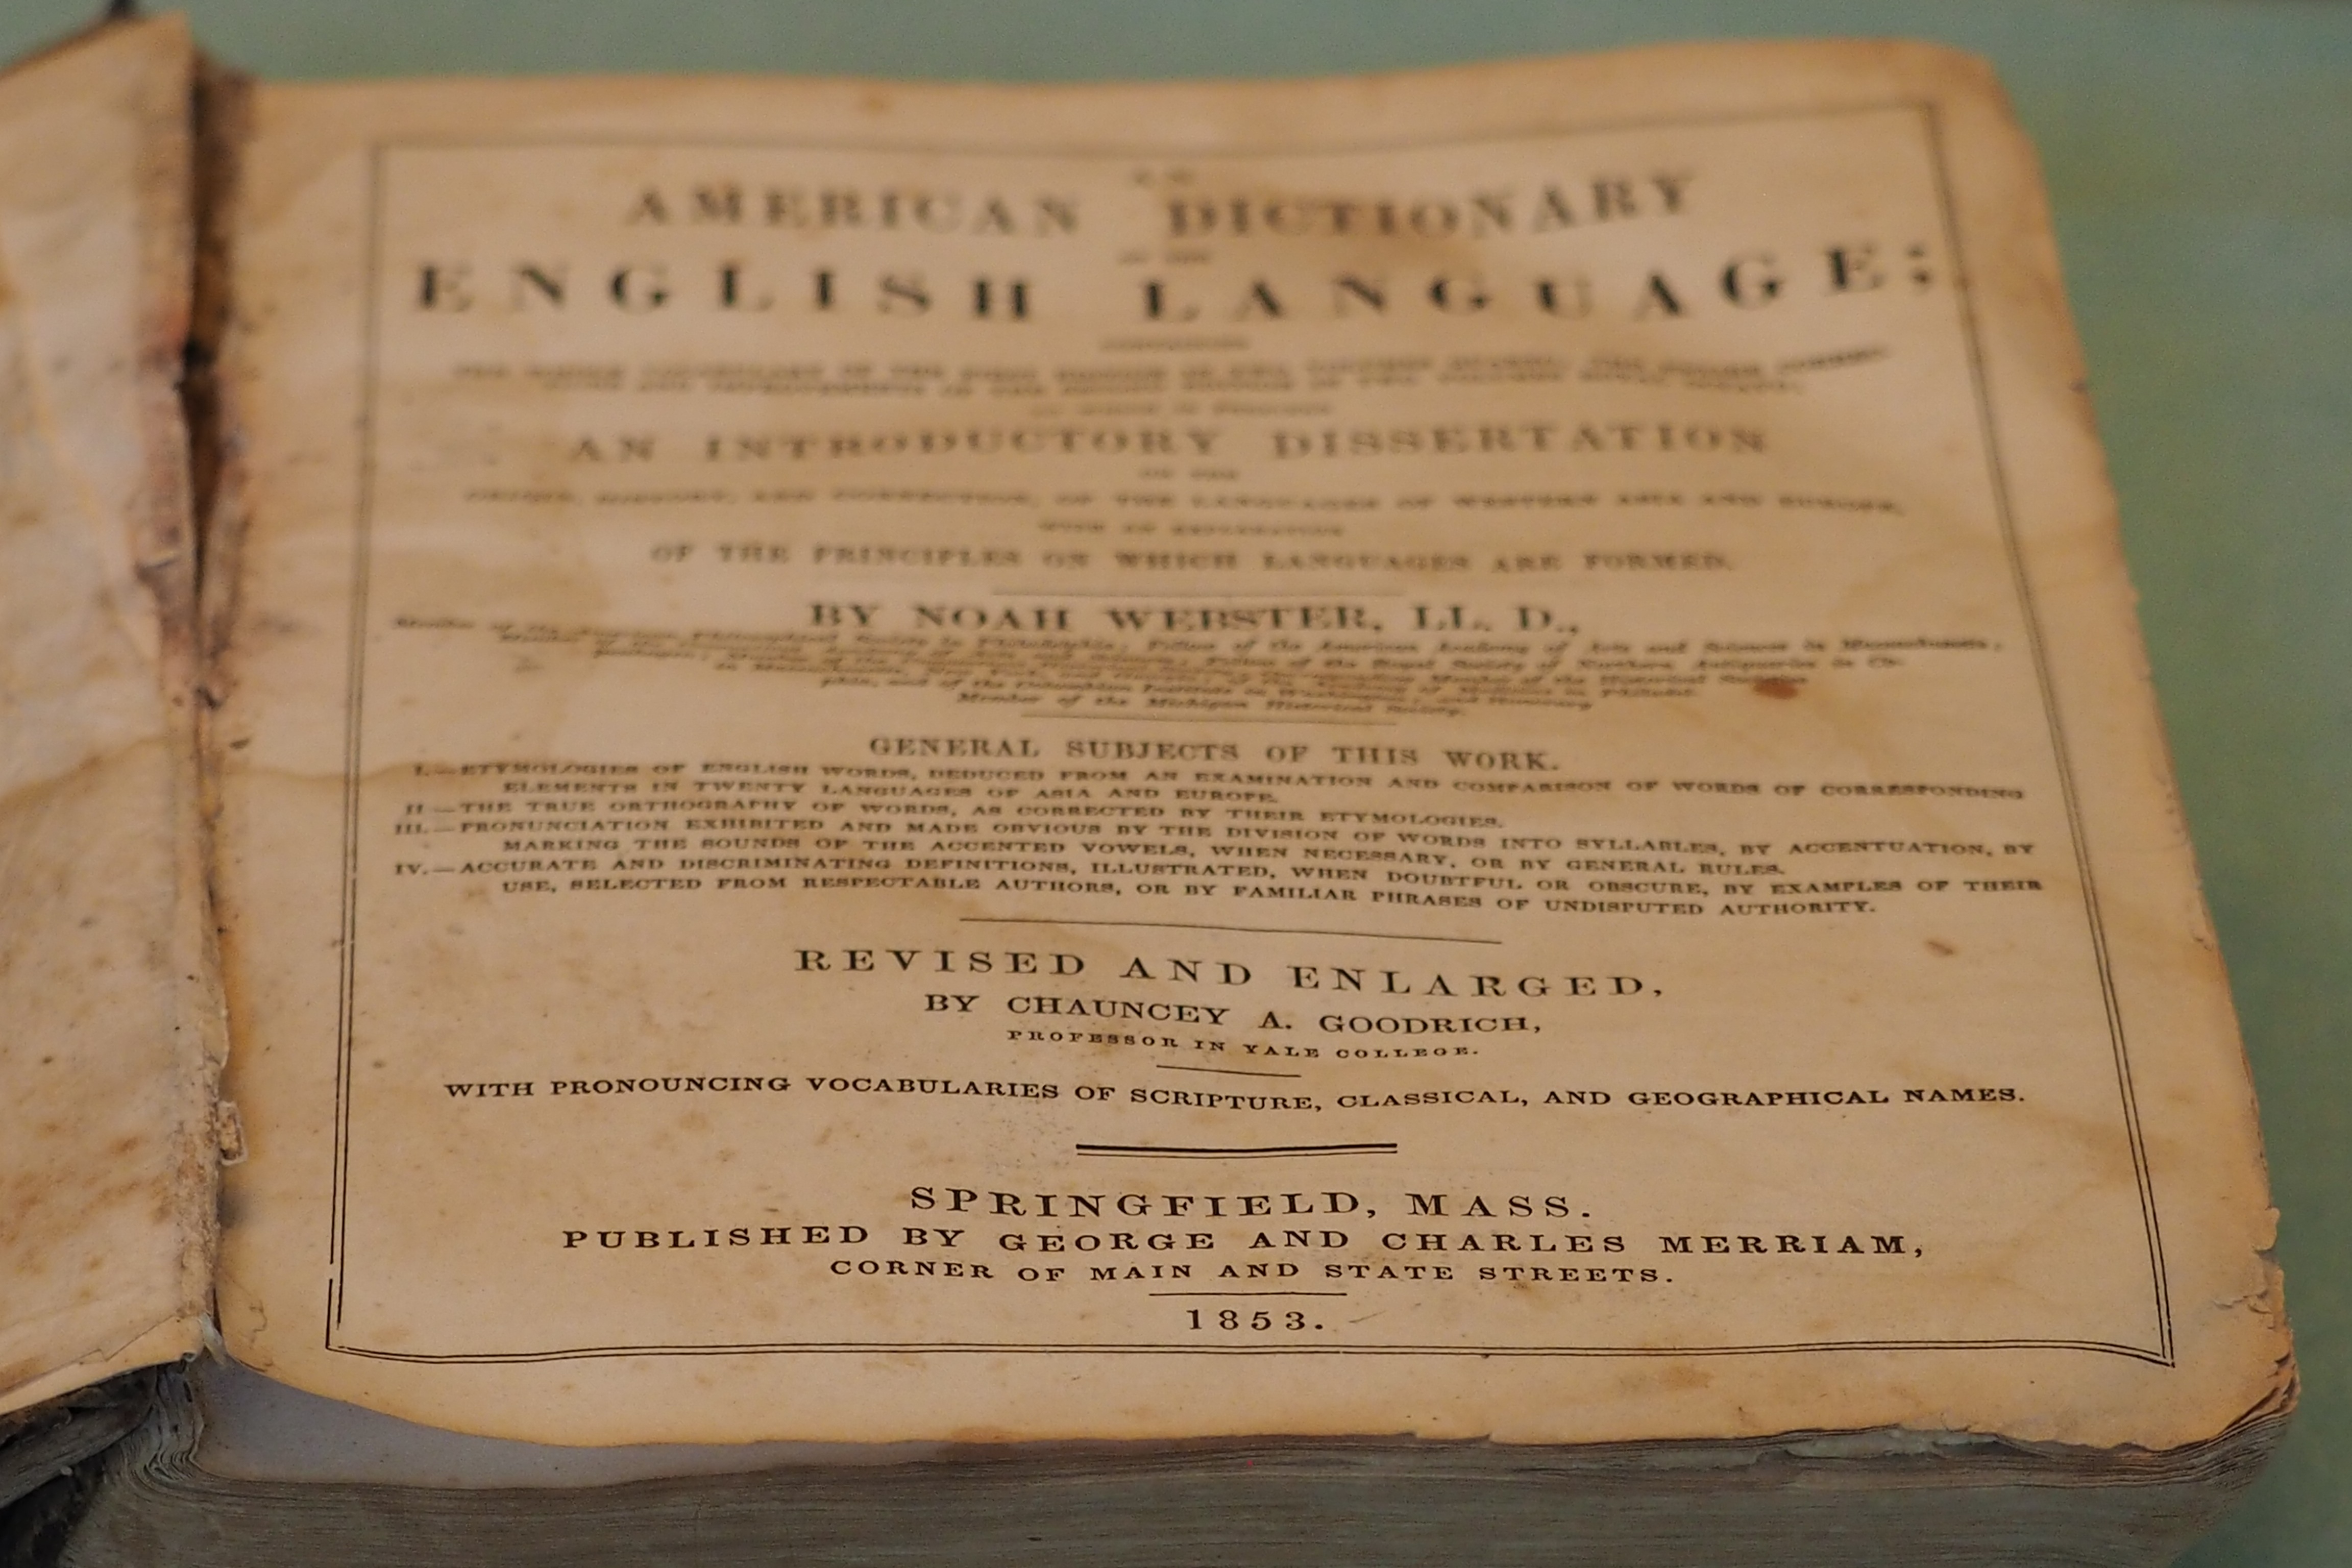
writing, wood, text, handwriting, document, commemorative plaque